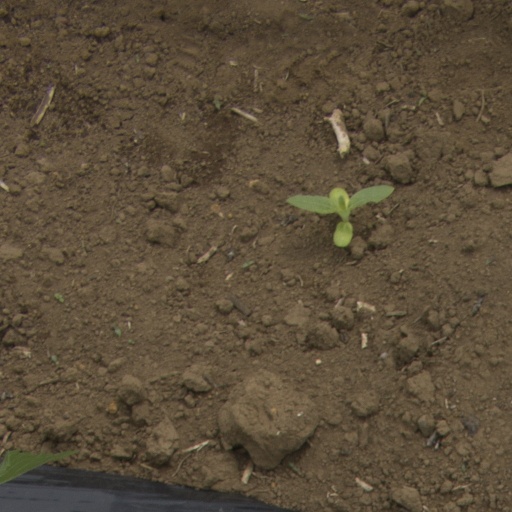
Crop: Jerusalem artichoke